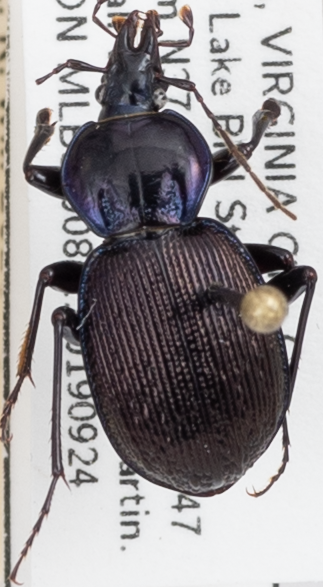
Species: Sphaeroderus stenostomus lecontei
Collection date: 2019-09-24
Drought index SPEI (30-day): -2.09
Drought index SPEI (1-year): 1.526
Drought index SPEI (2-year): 1.69